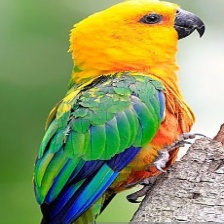
Species: JANDAYA PARAKEET
Scientific name: ARATINGA JANDAYA